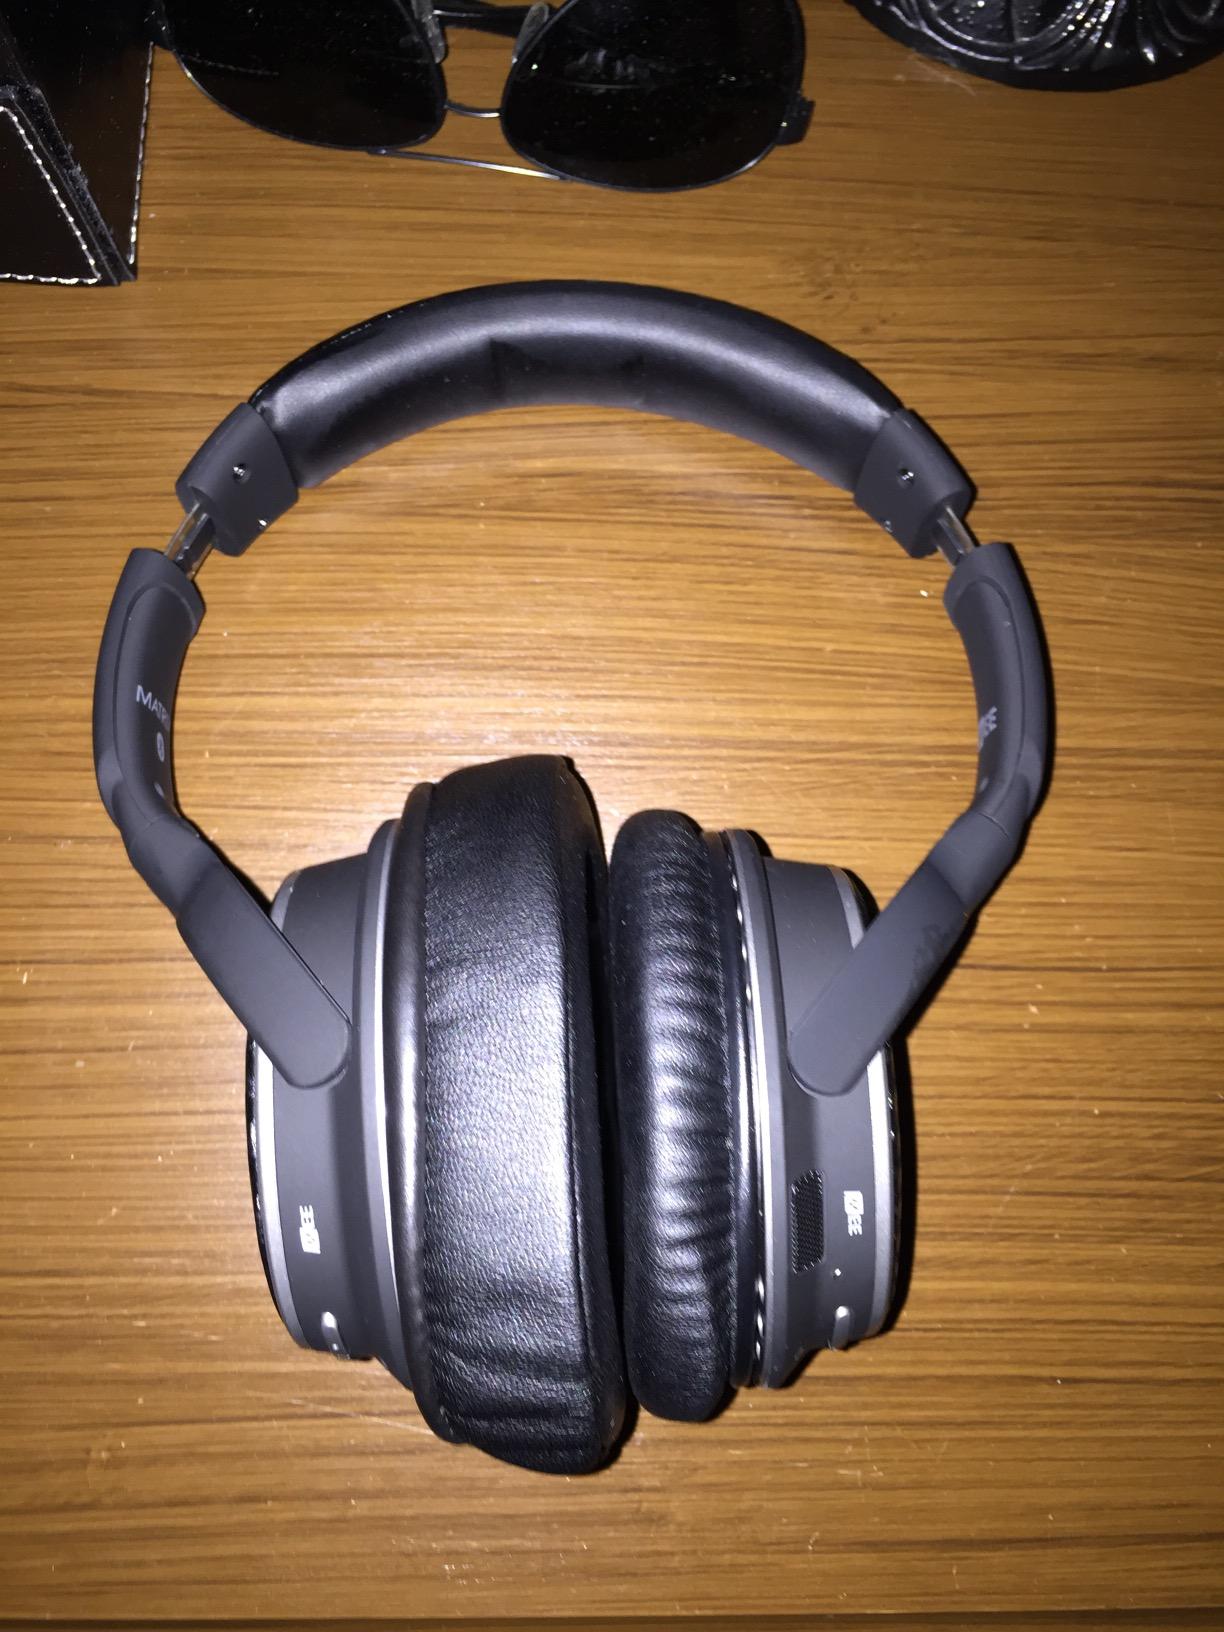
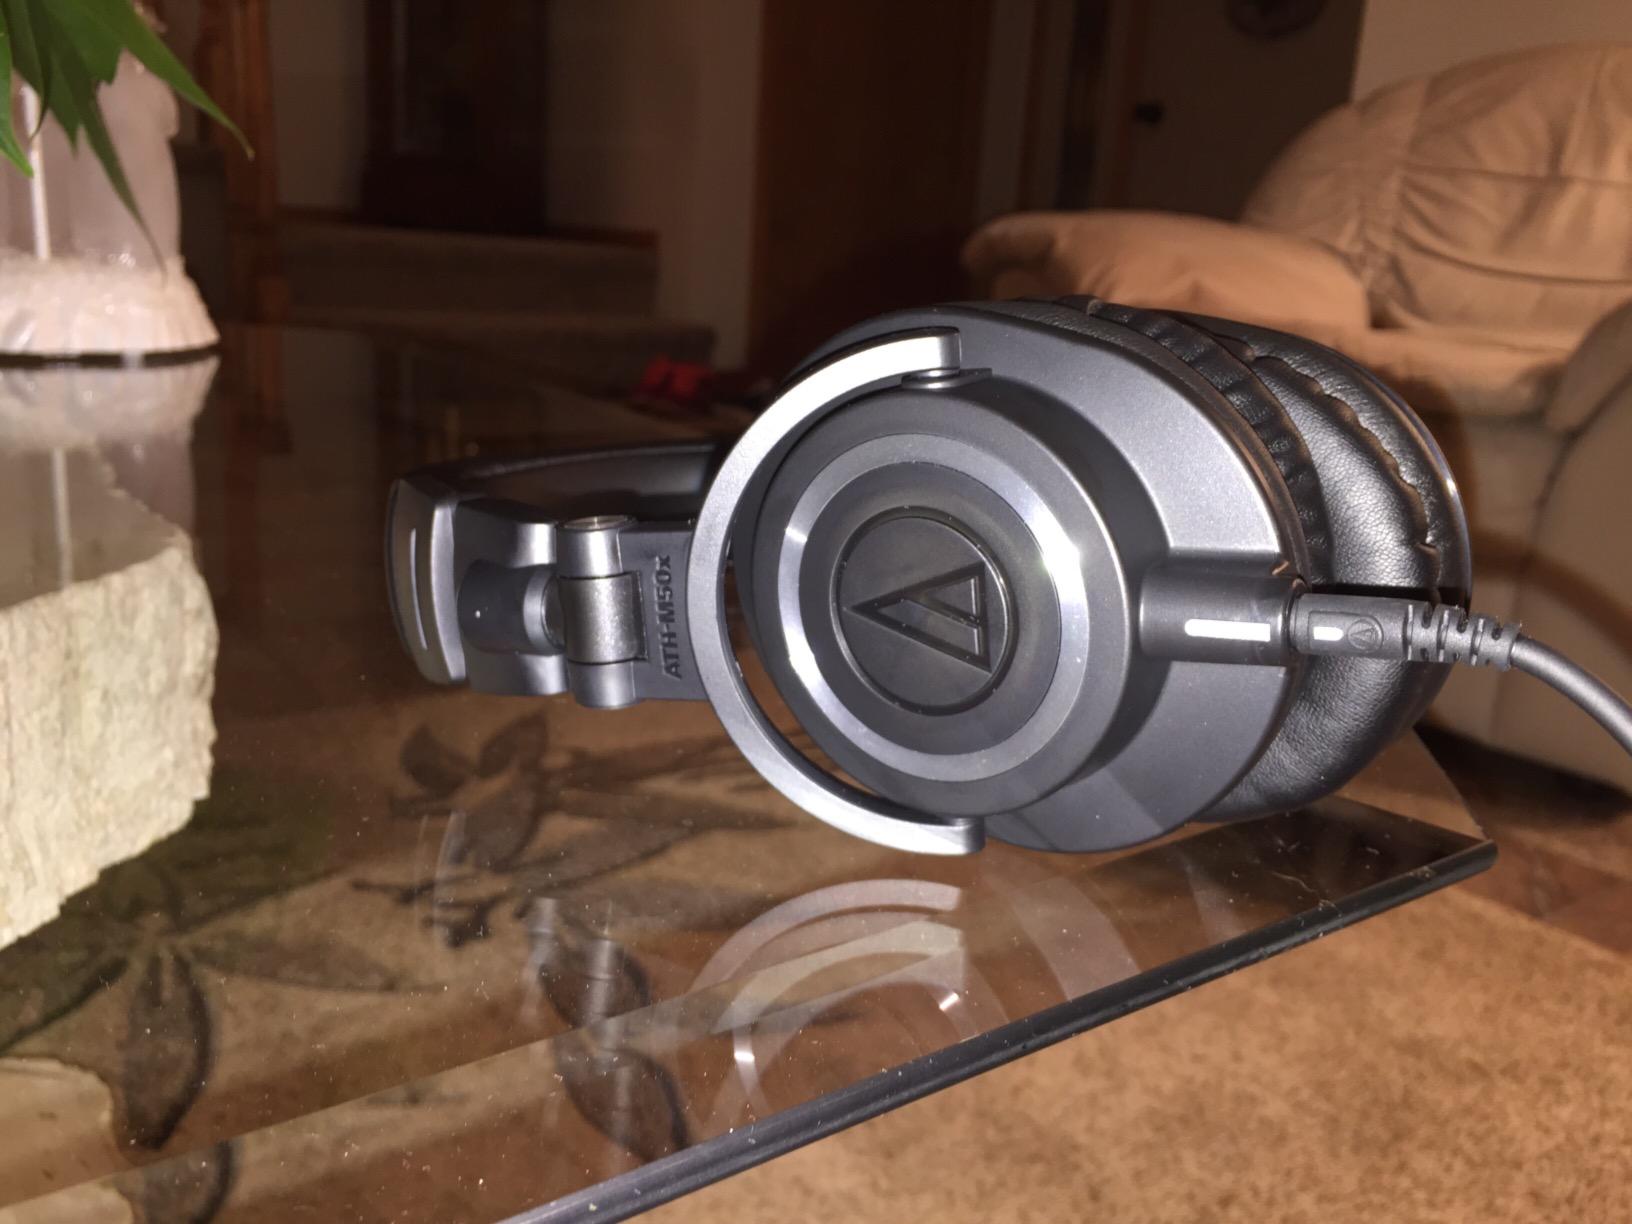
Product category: headphones
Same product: no